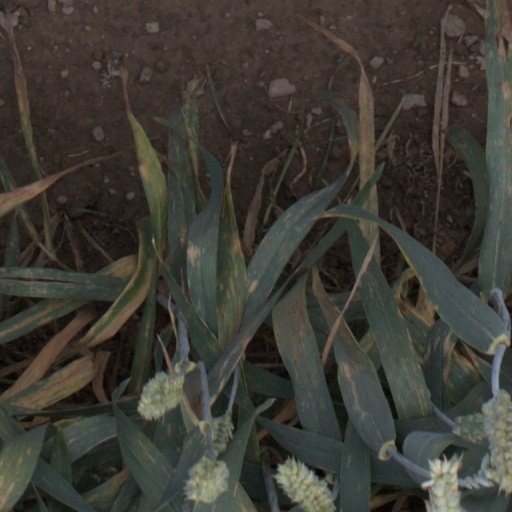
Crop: wheat